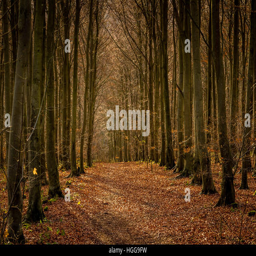
on a late autumn afternoon with leaves on the ground and the trees bare